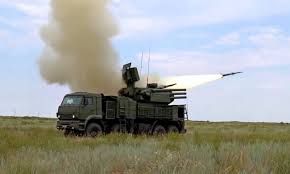
Label: Air Defense